History of Sindh

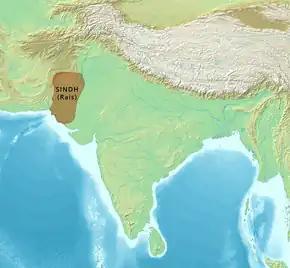
The Rai dynasty, circa 550–600 CE

The Rai dynasty of Sindh was the first dynasty of Sindh and at its height of power ruled much of the Northwestern regions of the Indian subcontinent. The dynasty reigned for a period of 144 years, c. 489 – 632 AD, concurrent with the Huna invasions of North India. The names of rulers might have been corruptions of Sanskrit names — Devaditya, Harsha, and SInhasena. The origins of the dynasty, caste status, and how they rose to power remains unknown. They apparently had familial ties with other rulers of South Asia including Kashmir, Kabul, Rajasthan, Gujarat, etc. — Aror is noted to be the capital of both Hind and Sindh. Alexander Cunningham had proposed an alternate chronology (? – >641 AD) — primarily on the basis of numismatic and literary evidence — identifying the first two Rais as Hunas and the later three as rulers of Zabulistan and Khorasan. However, there exists little historical evidence to favor the proposition of Hunas ever making to Sindh and the individual bases of his hypothesis stands discredited in modern scholarship. Chintaman Vinayak Vaidya supported Cunningham's chronology (? – >641 AD) but held the Rais to be descendants of Mauryas and Shudra, by caste.